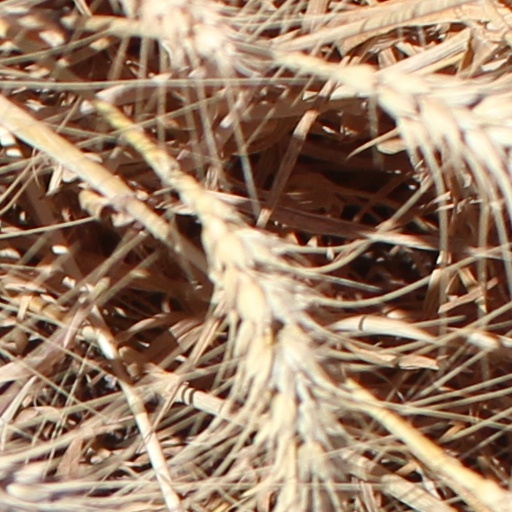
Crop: wheat